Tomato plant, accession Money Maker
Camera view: tilt-top (135 deg); turntable rotation: 210 degrees
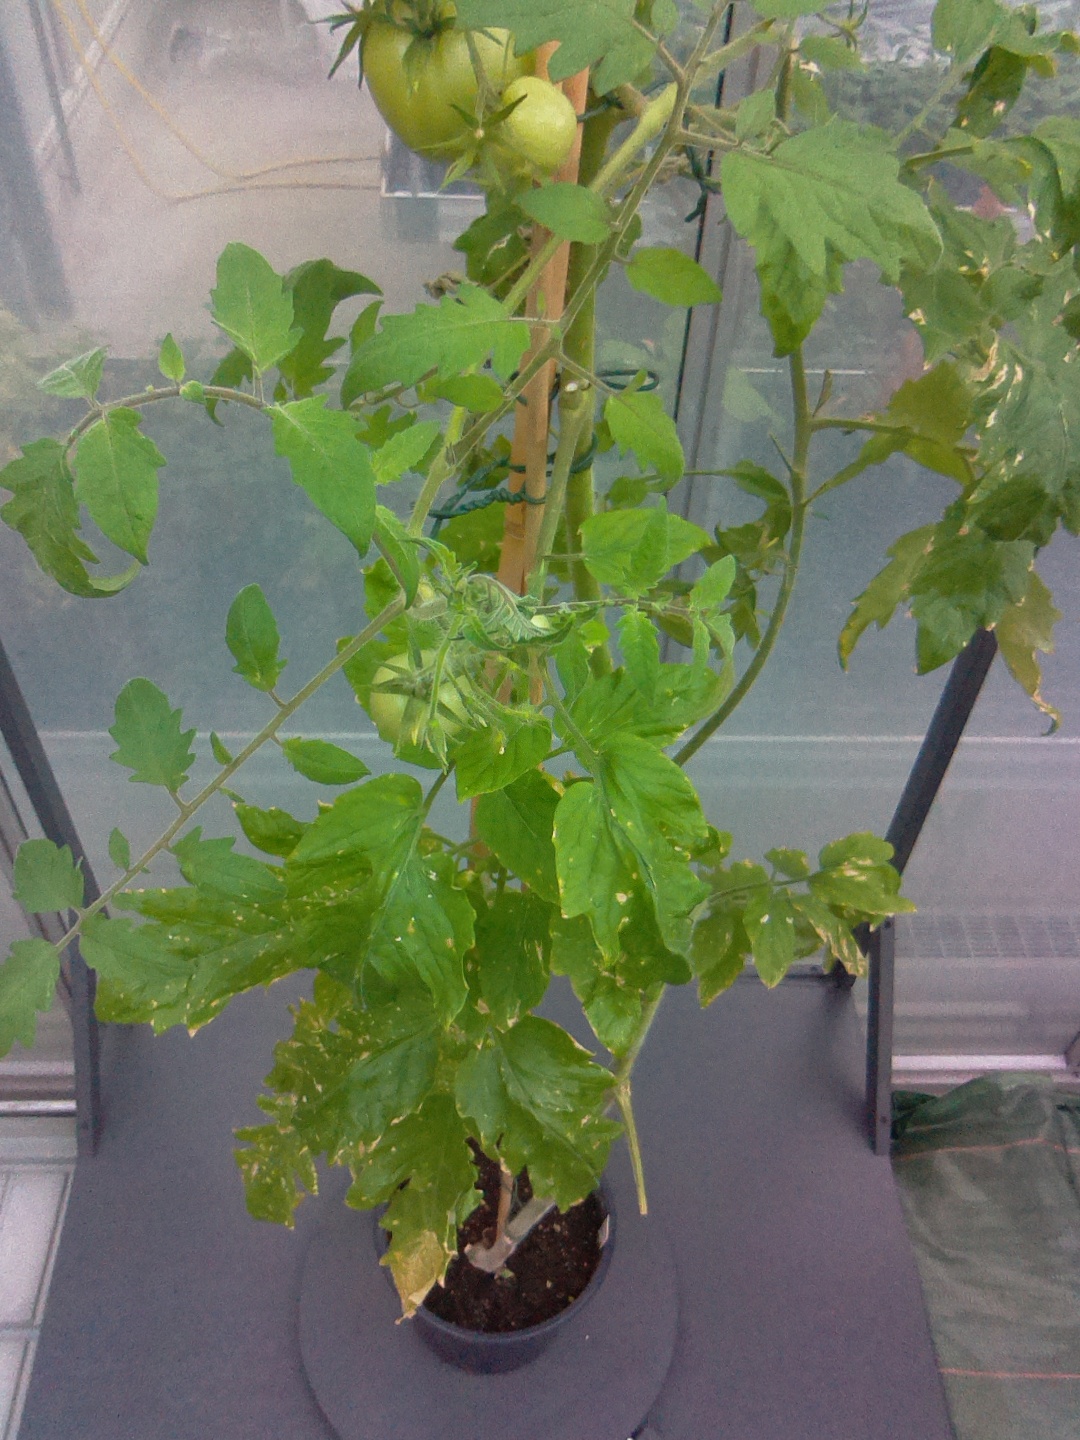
BBCH growth stage 83: 30%-40% of fruits show typical fully ripe color